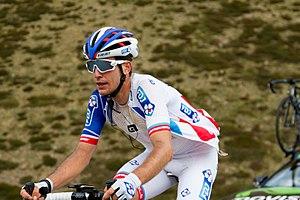
Sébastien Reichenbach, né le 28 mai 1989 à Martigny, est un coureur cycliste suisse. Membre de l'équipe FDJ depuis 2016, il y est équipier de Thibaut Pinot en montagne.